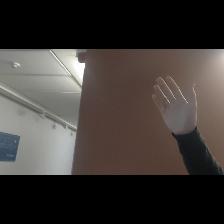
Label: Human